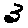
Label: 3